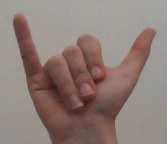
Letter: ya